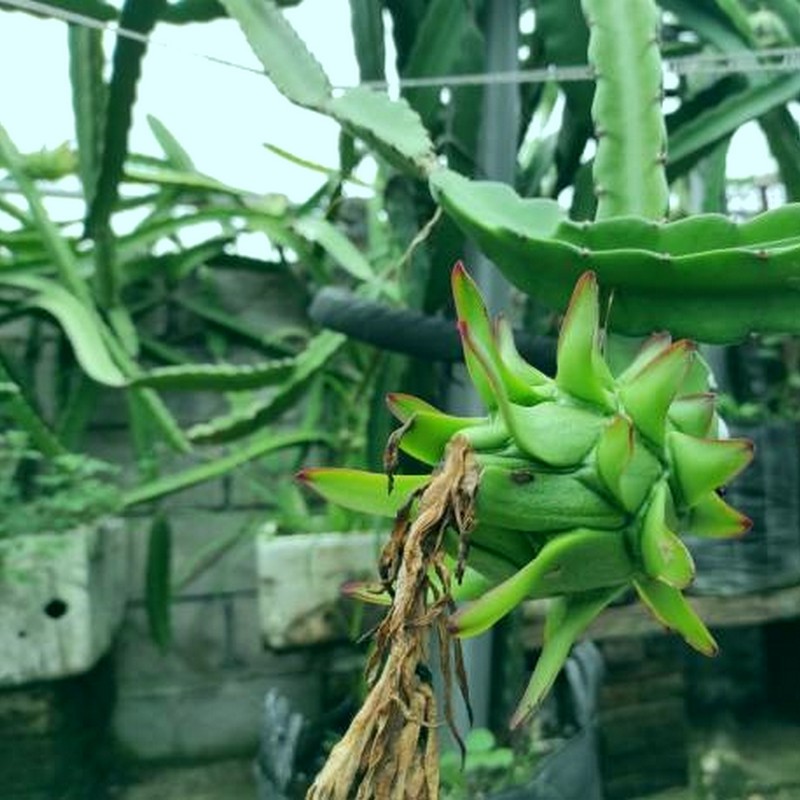
Label: Immature Dragon Fruit